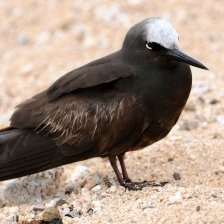
Species: BROWN NOODY
Scientific name: ANOUS STOLIDUS